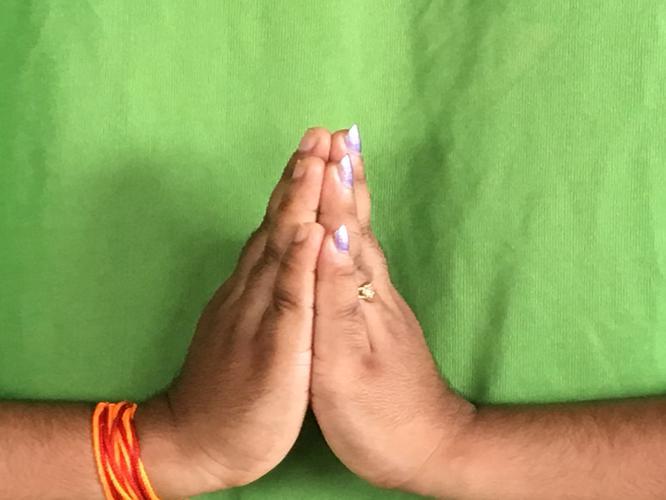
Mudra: Anjali
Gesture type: double_hand